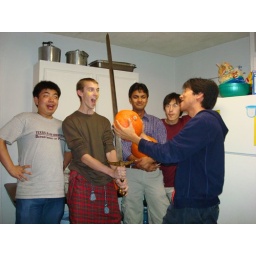
william wallace and the boys in the kitchen